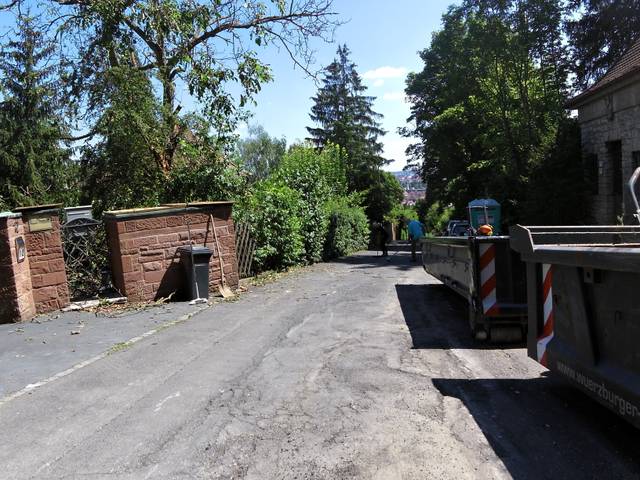
Region: Germany
Coordinates: 49.786, 9.918